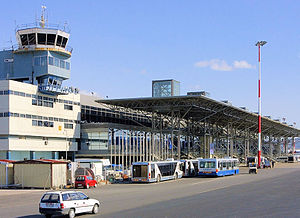
Thessaloniki Internationale Lufthavn / Galleri
Thessaloniki Internationale Lufthavn ΄Makedonia΄ er en international lufthavn i Grækenland. Den er beliggende 14 kilometer sydøst for centrum af landets næststørste by Thessaloniki. Begge landingsbaner går i vest ud i det Ægæiske Hav. Lufthavnen er ejet af den græske stat, og drives af transportministeriet.